Antonio Añoveros Ataún

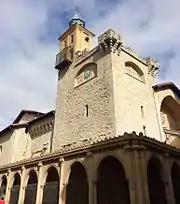
San Nicolas church, Pamplona

Añoveros' paternal family originated from the Madrid province. His grandfather, Guillermo Añoveros Ribas (1817–1897), settled in Navarre due to his duties of Carabinero de la Hacienda Nacional, the Spanish customs service. Antonio's father, Julio Añoveros Monasterio (1867–1939), directed Tabacalera de Navarra, local section of the Spanish tobacco monopoly, and worked for the Pamplona city council as secretary of Junta de Beneficiencia de Navarra. Since 1928 he was elected Teniente de Alcalde and presided over Comisión de Beneficiencia; he was also recognized as author of pieces posted to local periodicals. Antonio's maternal family came from central Navarre; his mother, Claudia Ataún Sanz (1881–1975), originated from . The couple had 4 children.